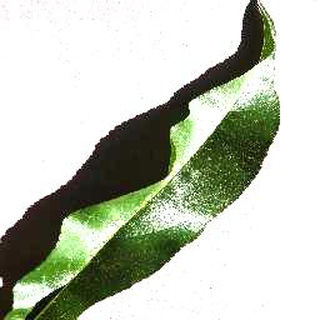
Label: healthy_peach